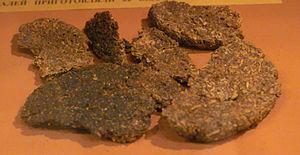
Un aliment de famine est tout aliment bon marché ou facilement disponible utilisé pour nourrir la population en temps d'extrême pauvreté ou de sous-alimentation, comme cela se produit pendant une guerre, une dépression économique, une catastrophe climatique ou tout autre période de famine.